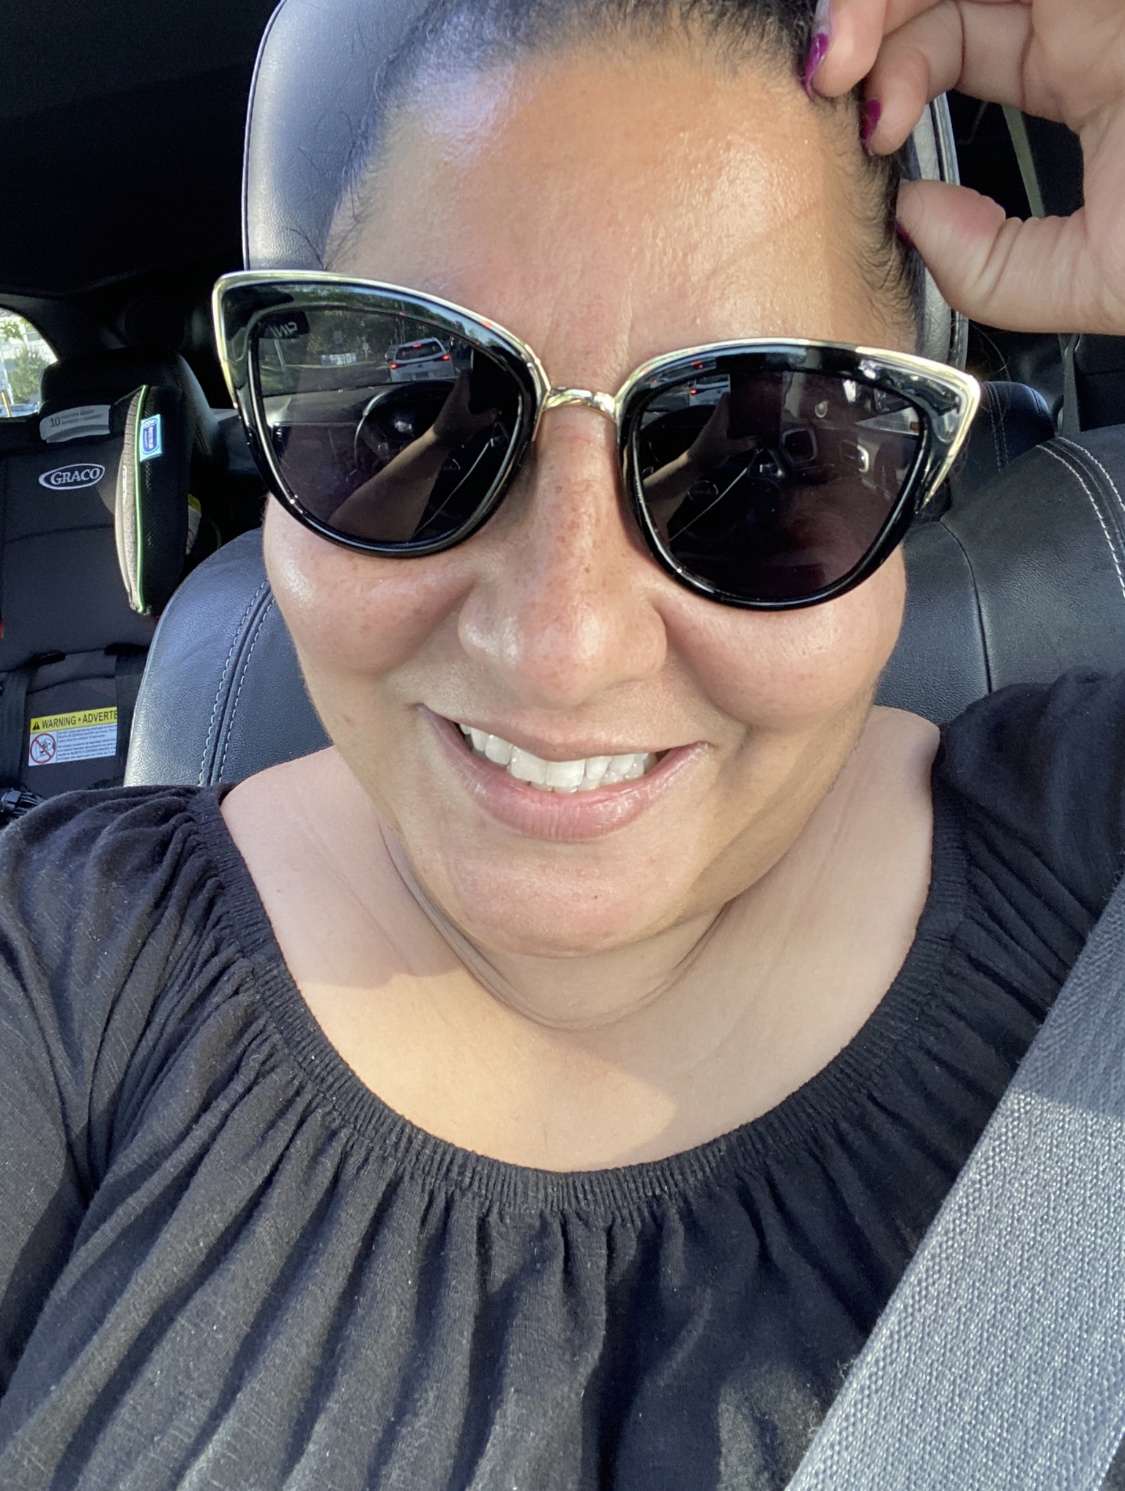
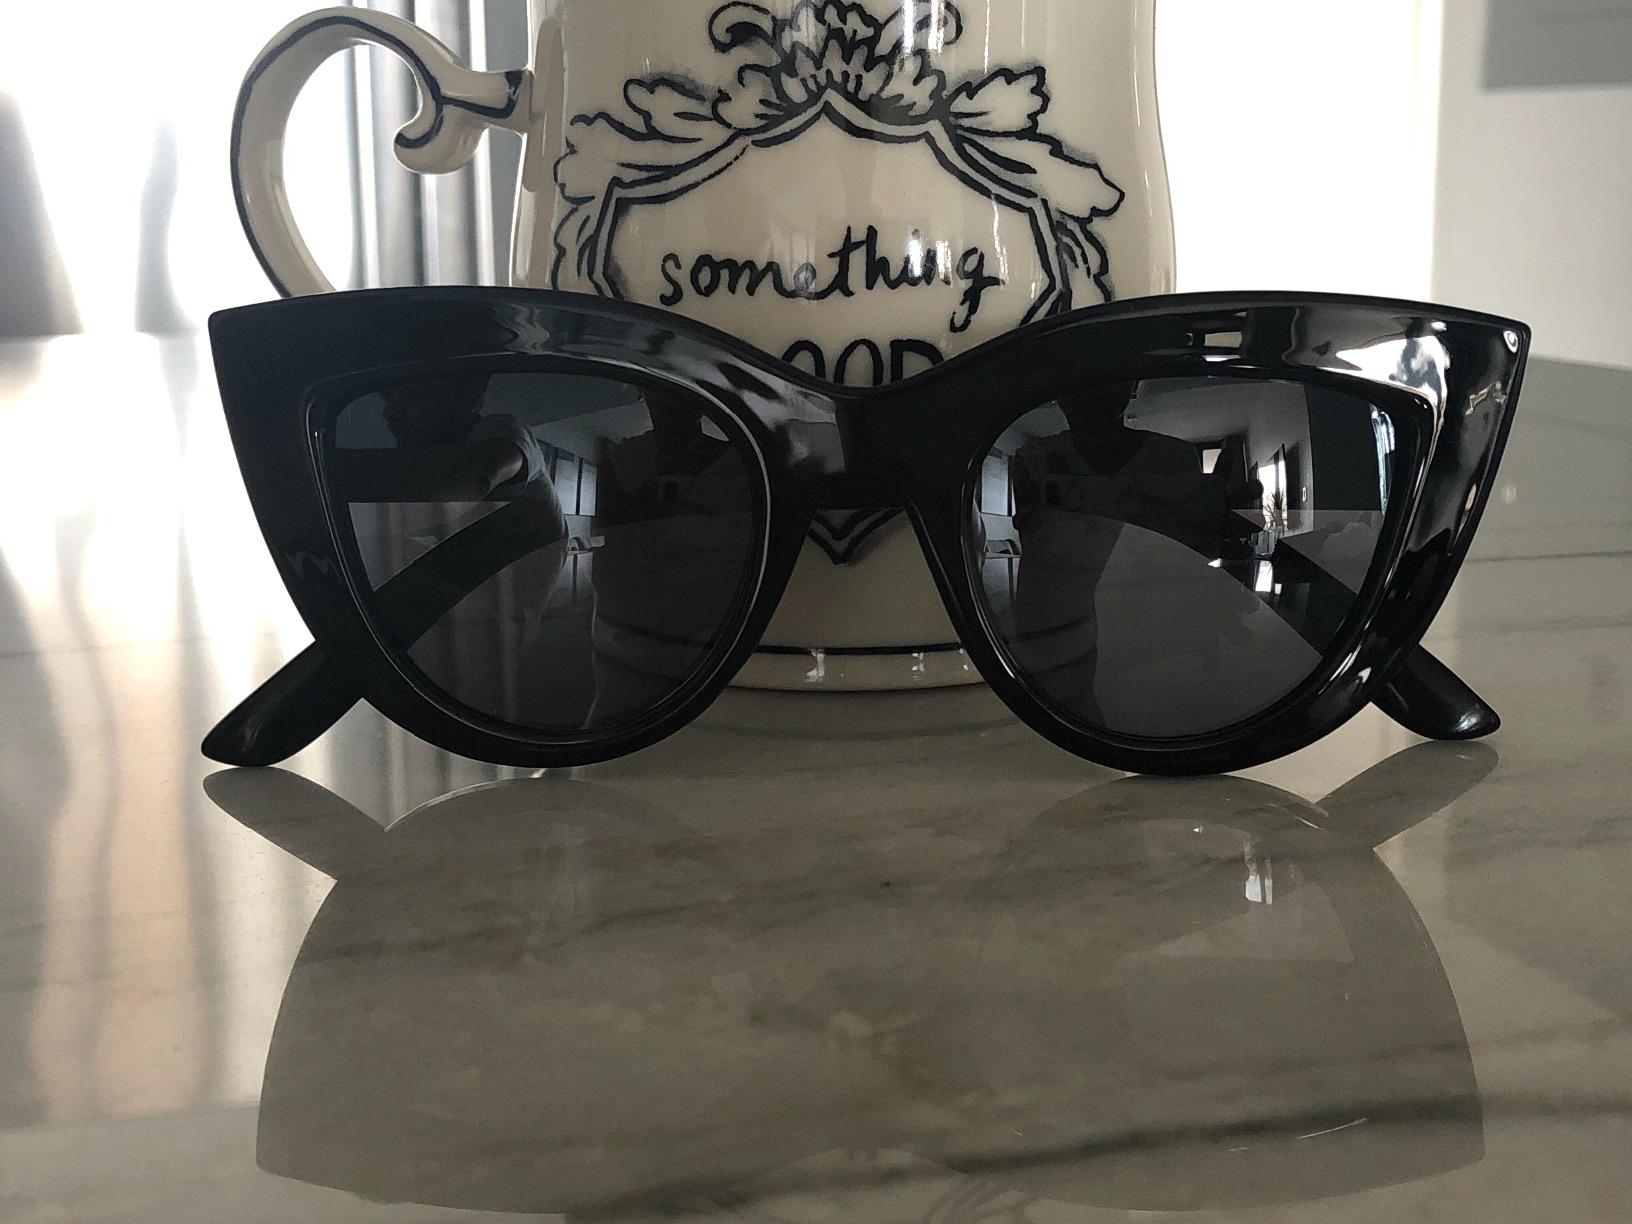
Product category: accessories_sunglasses
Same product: no